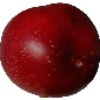
Label: Nectarine 1